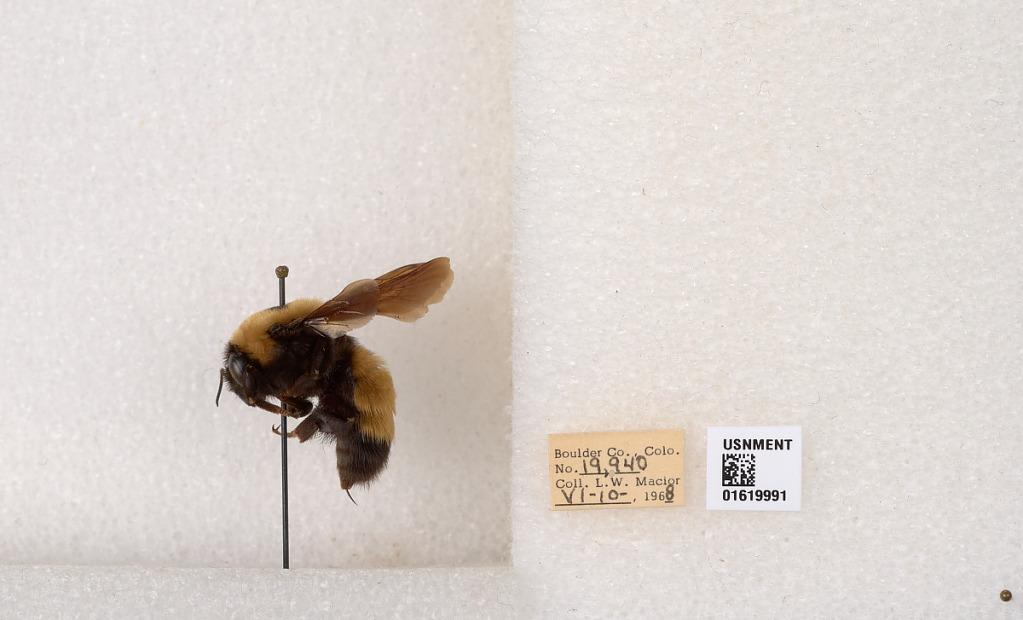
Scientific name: Bombus (Bombus) nevadensis Cresson